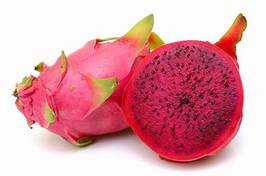
Label: Dragonfruit